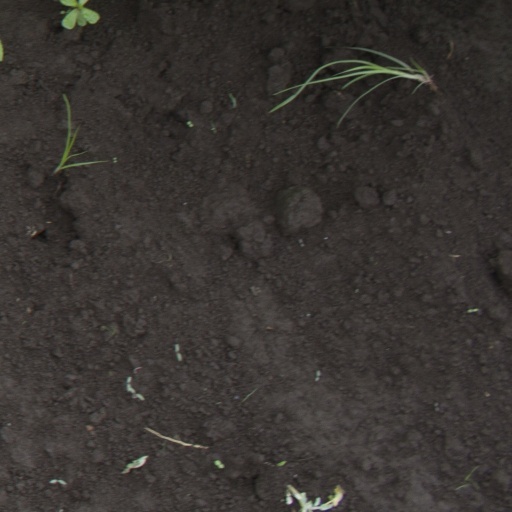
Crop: soybean